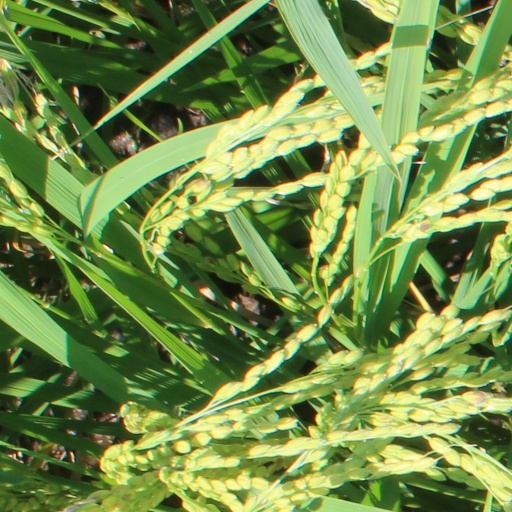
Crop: rice